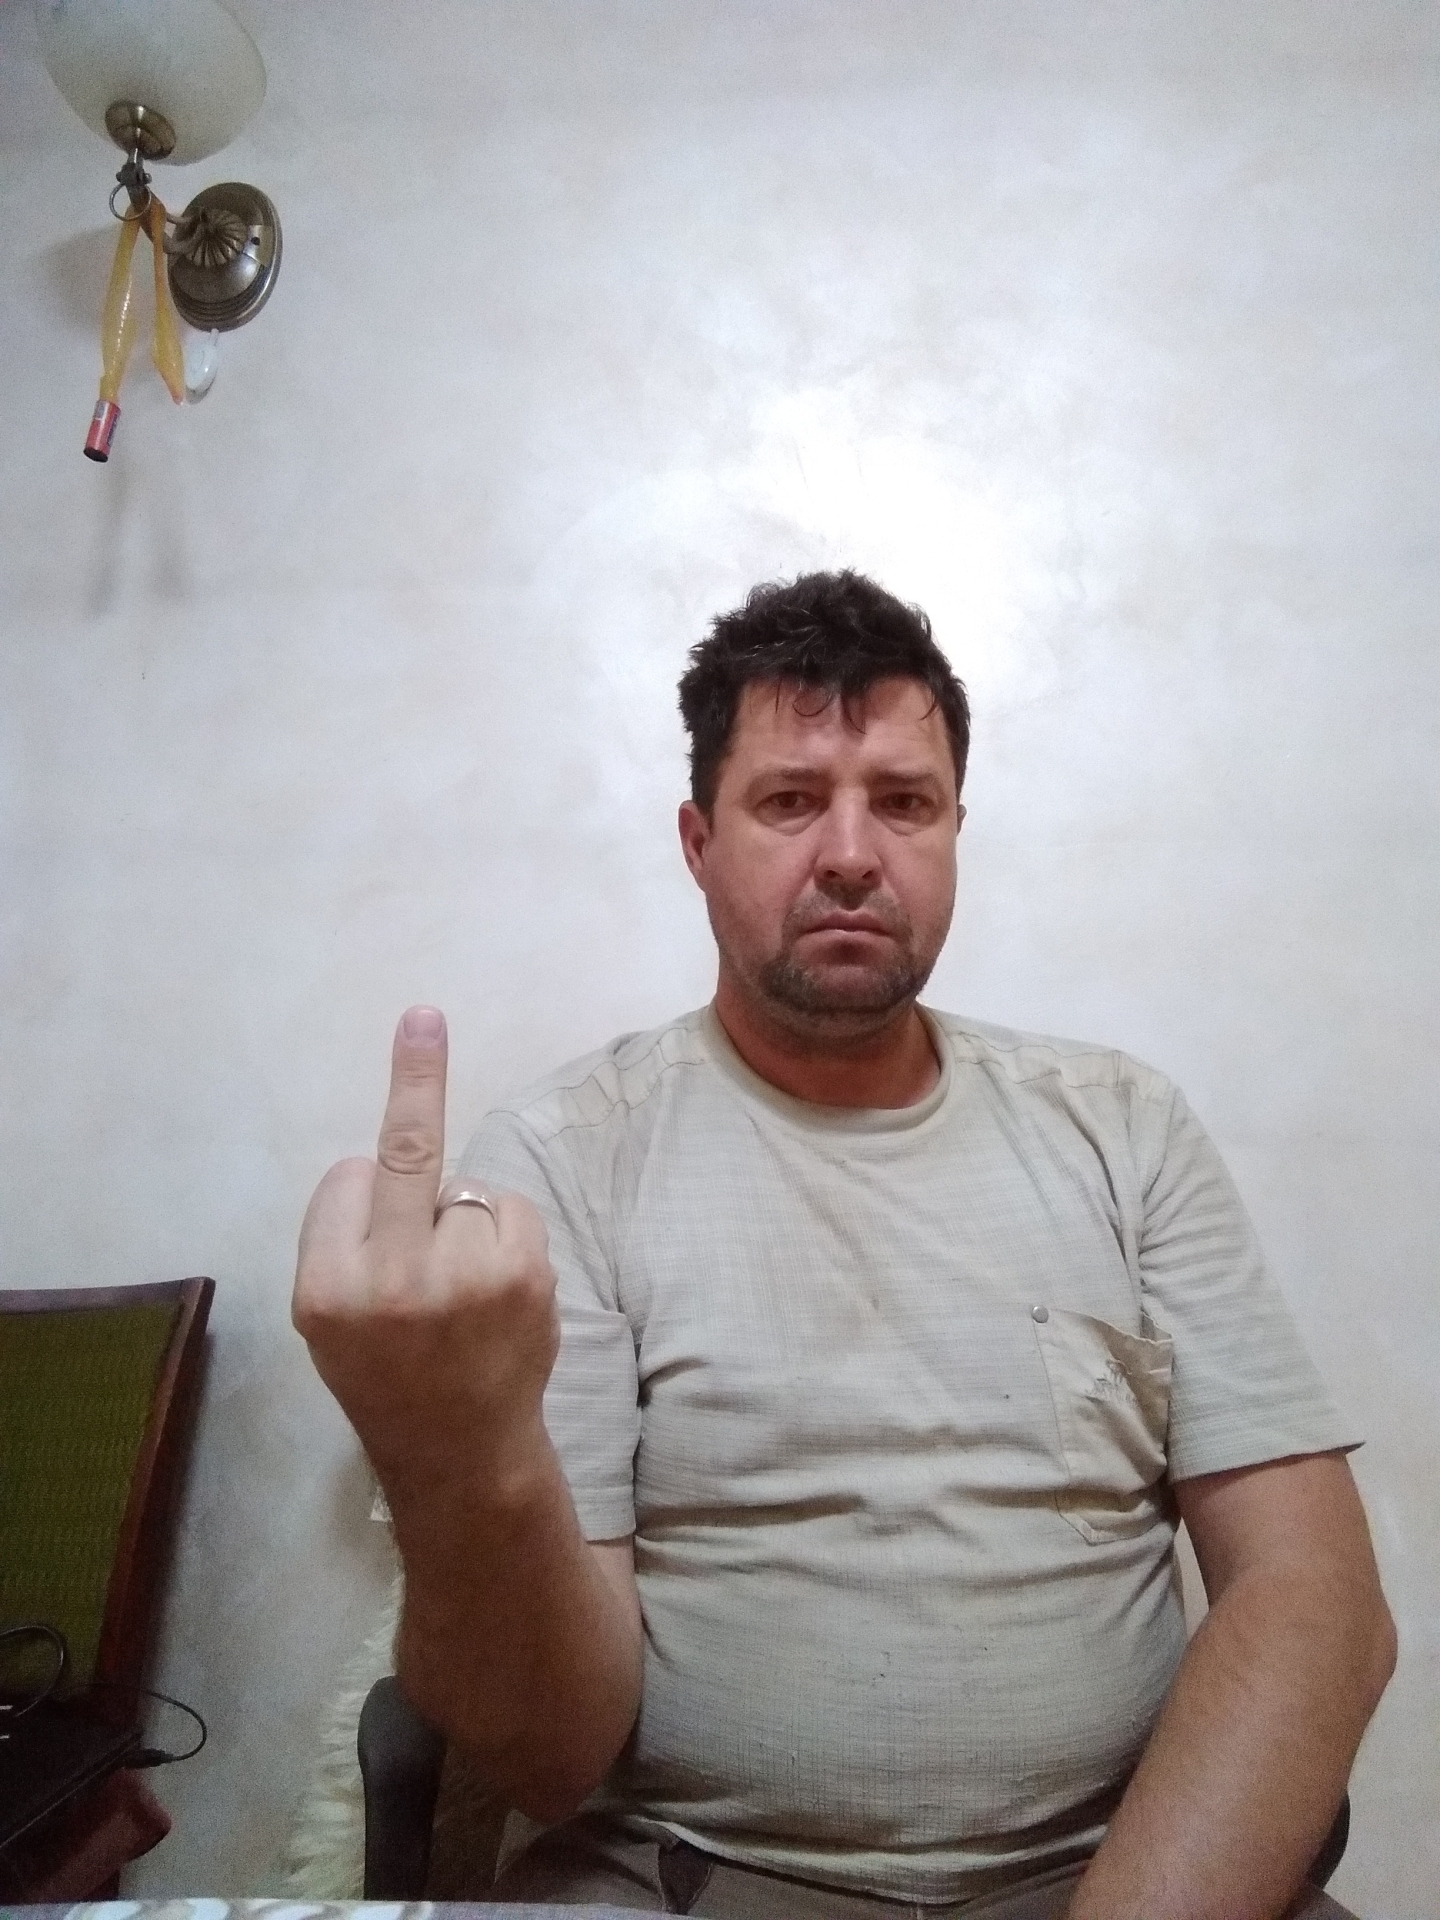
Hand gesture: middle_finger